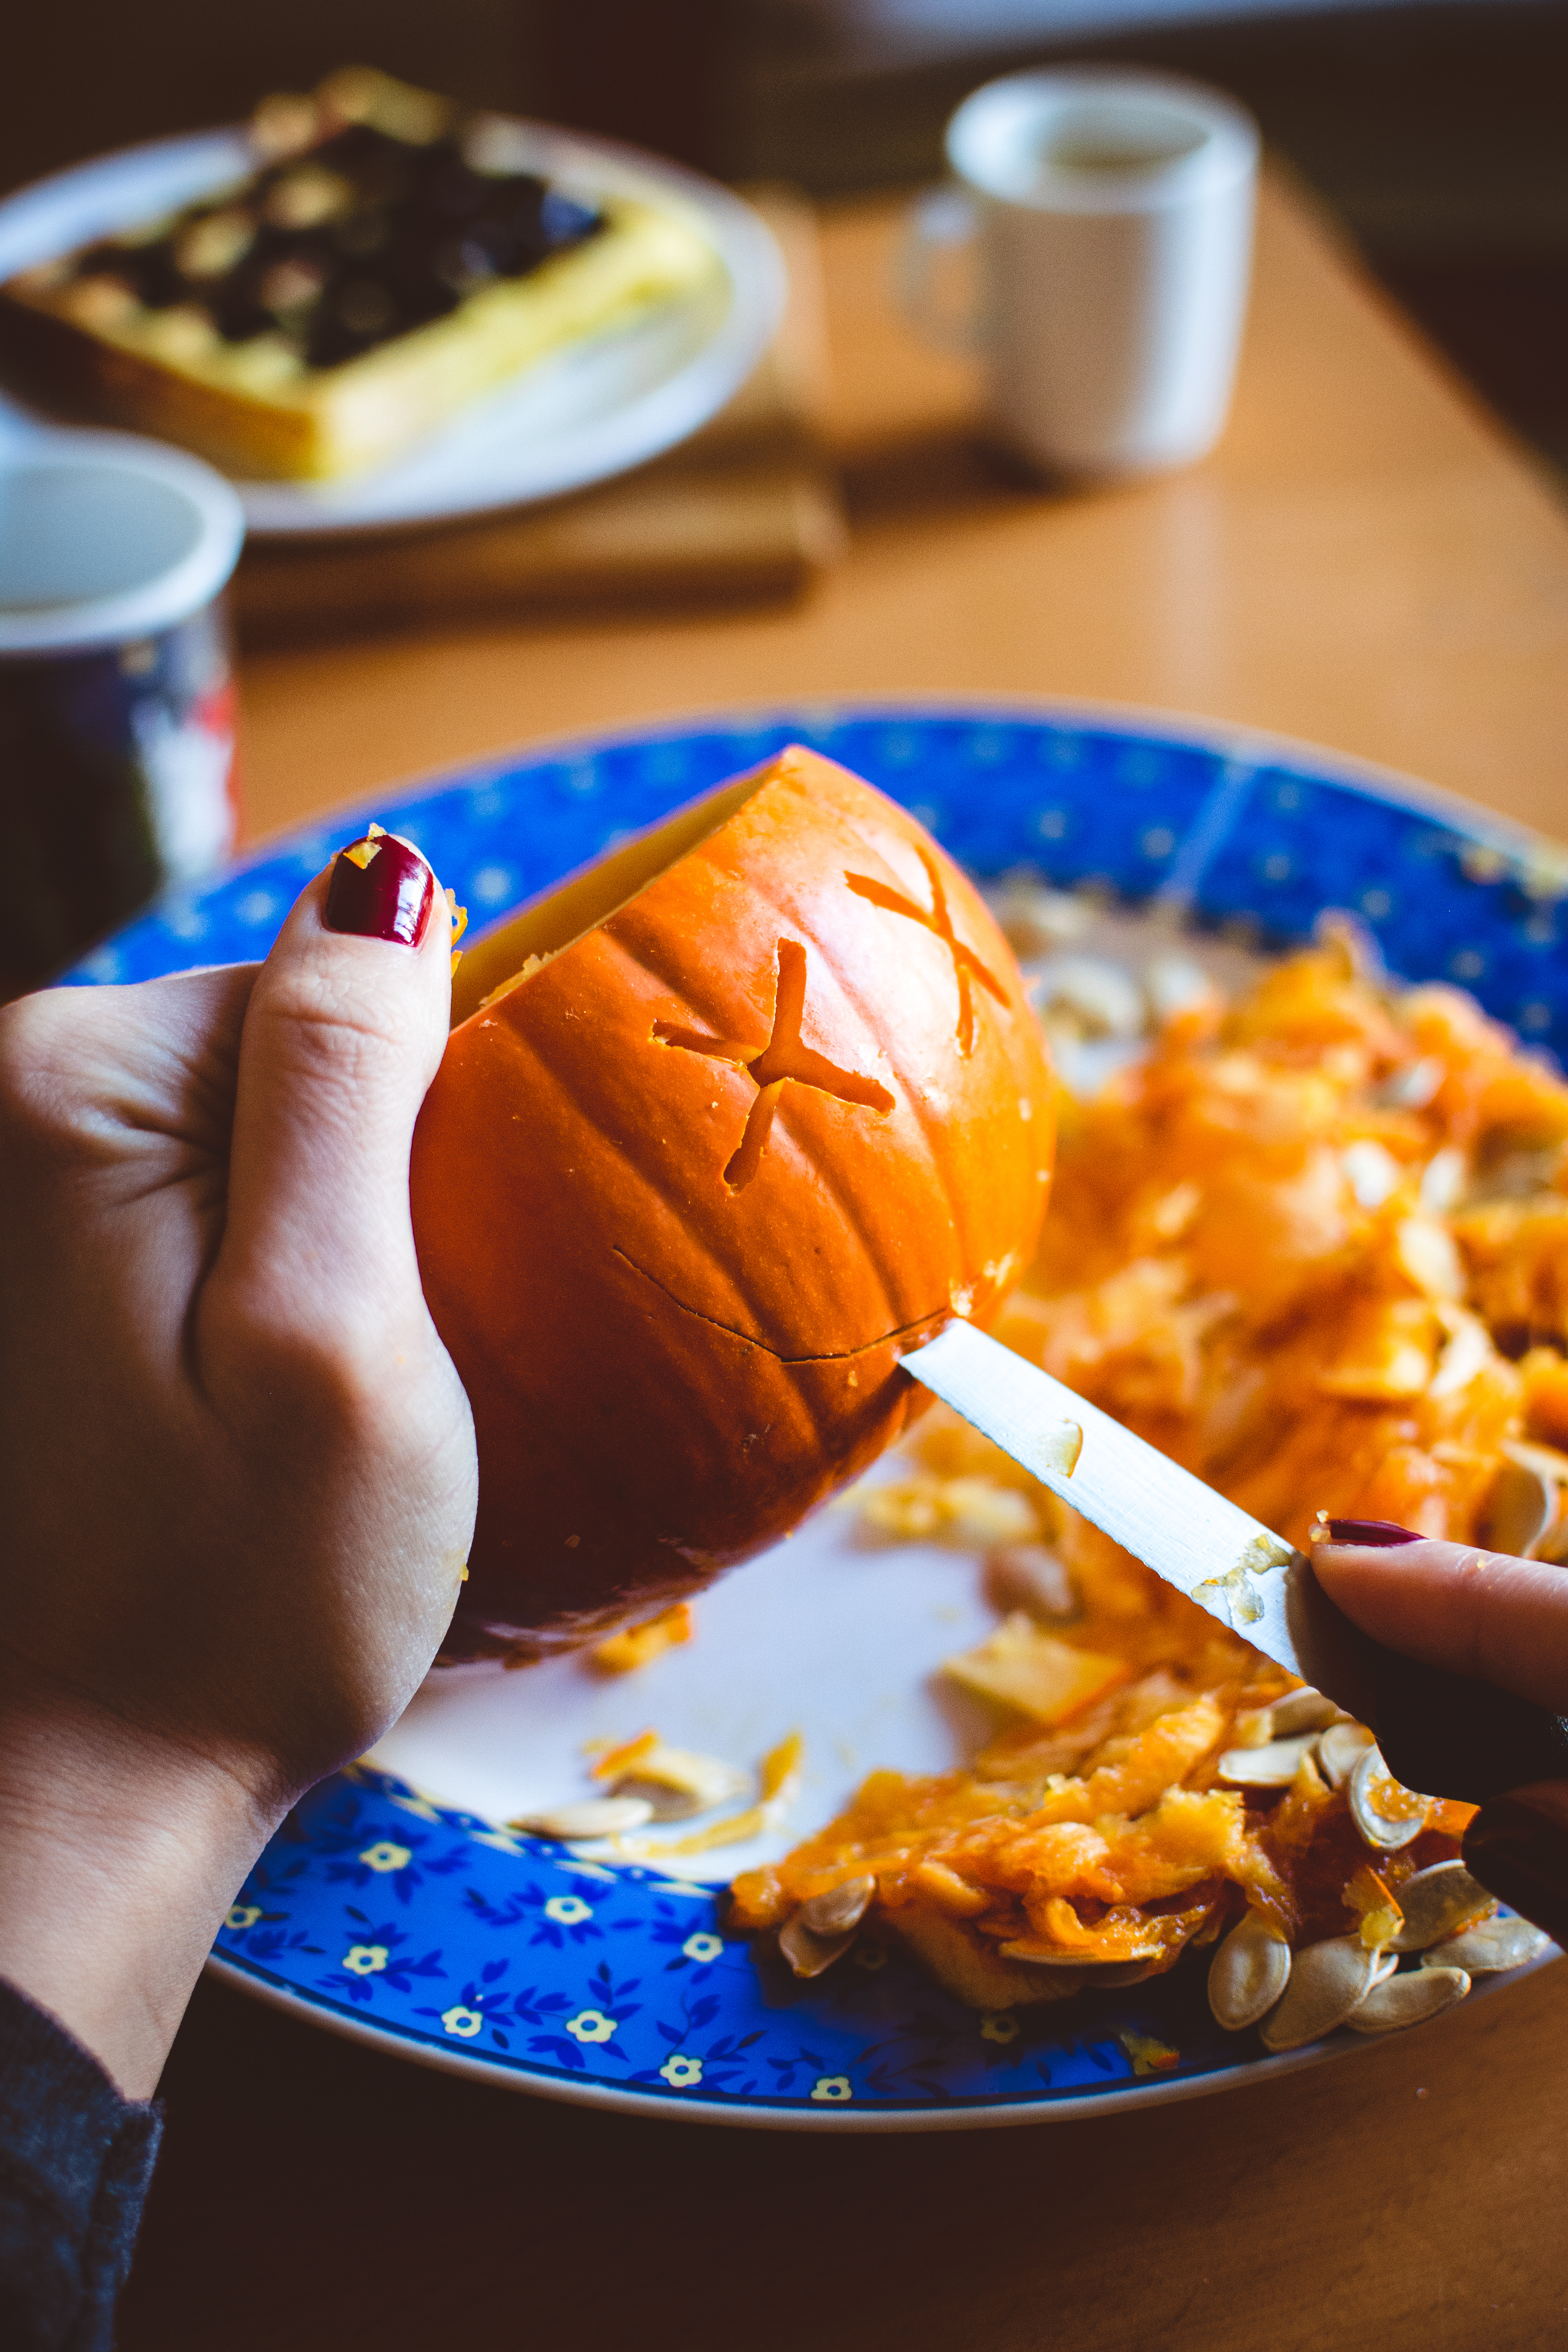
dish, food, cuisine, ingredient, junk food, calabaza, produce, pumpkin, vegetarian food, snack, comfort food